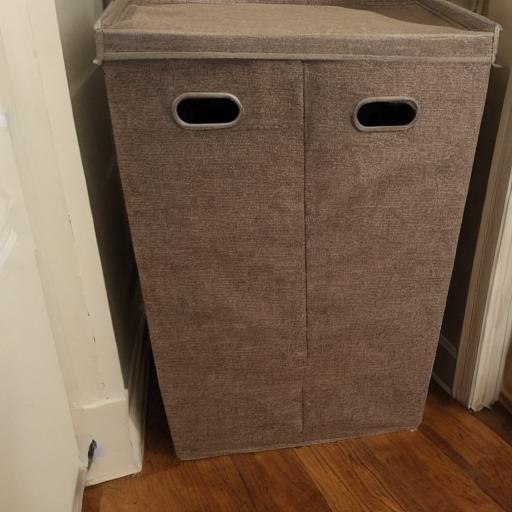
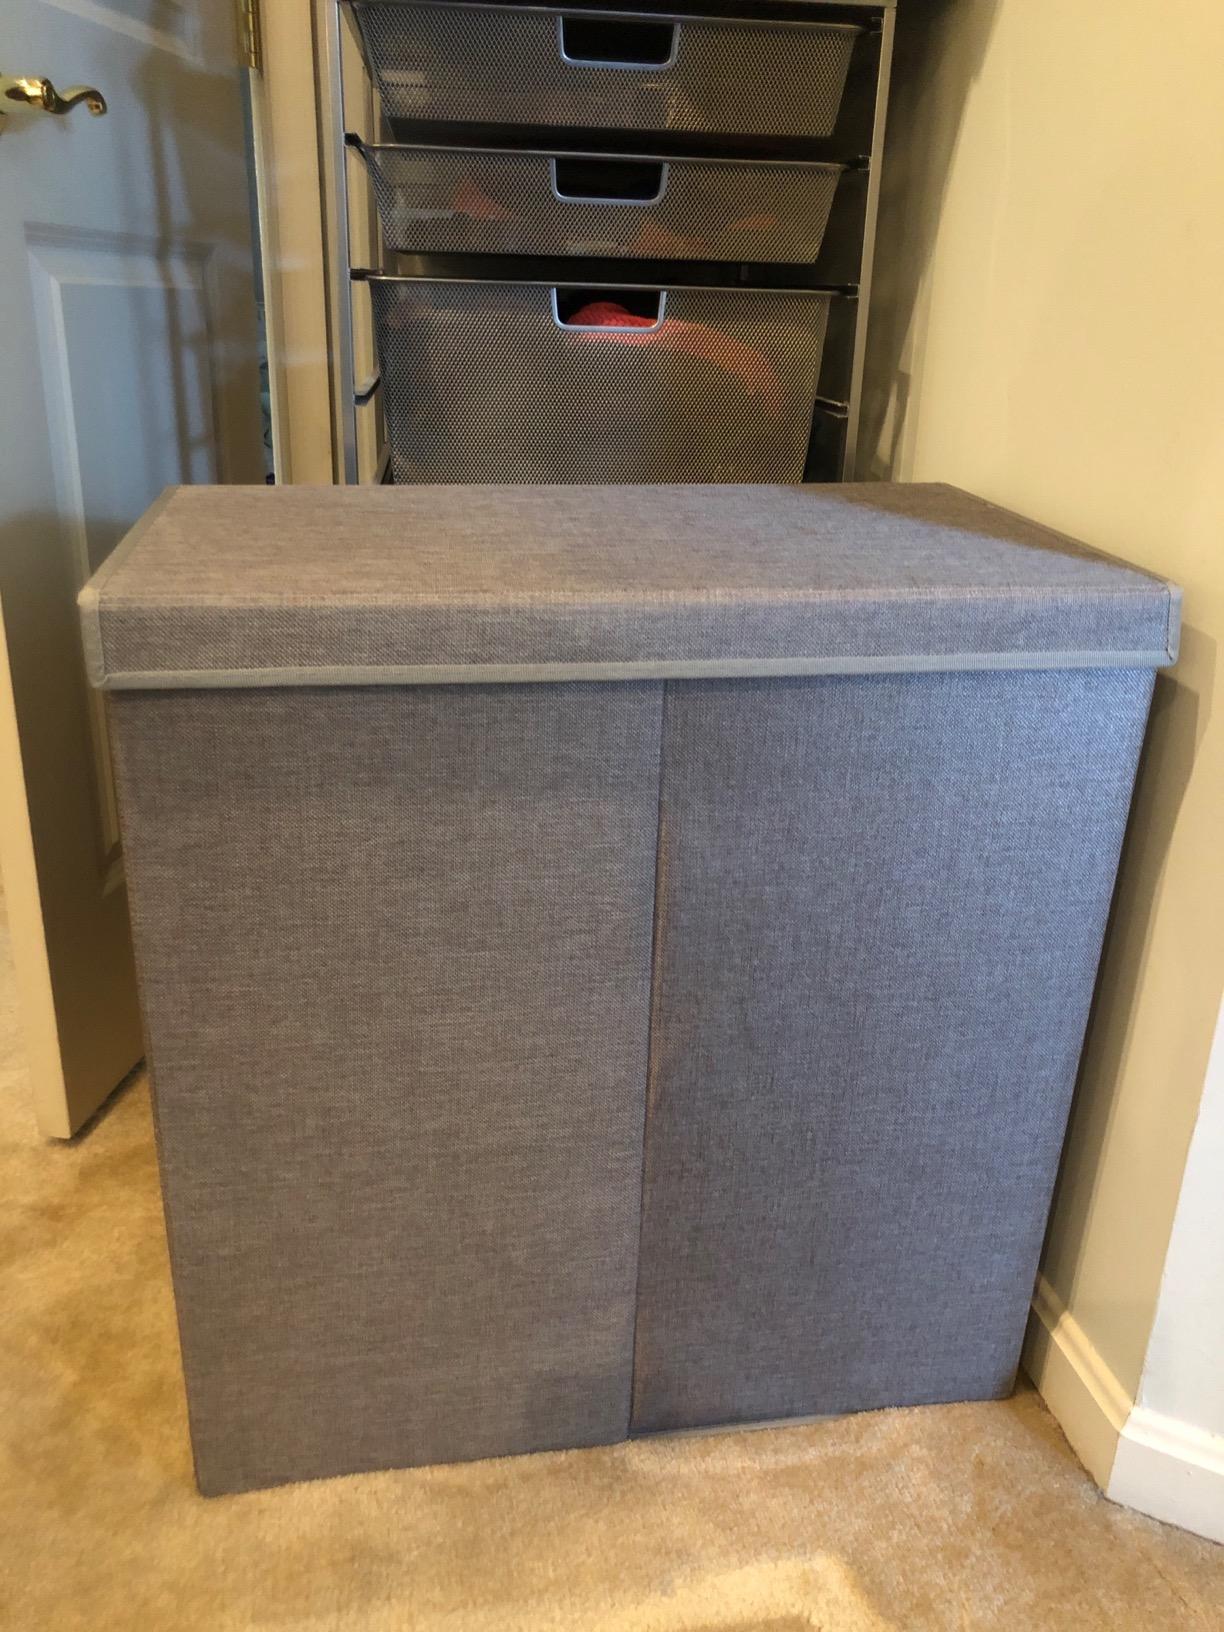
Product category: items_hamper
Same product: no